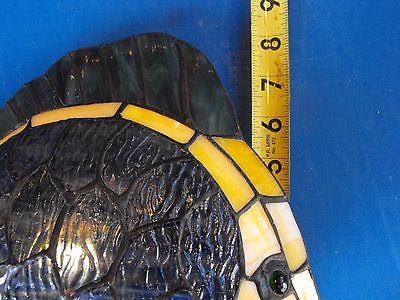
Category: lamp